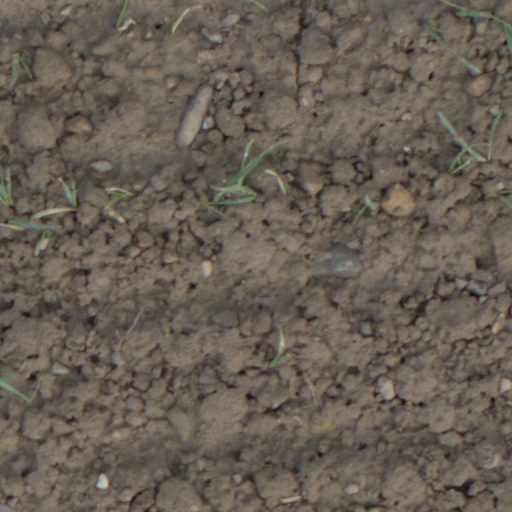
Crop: wheat